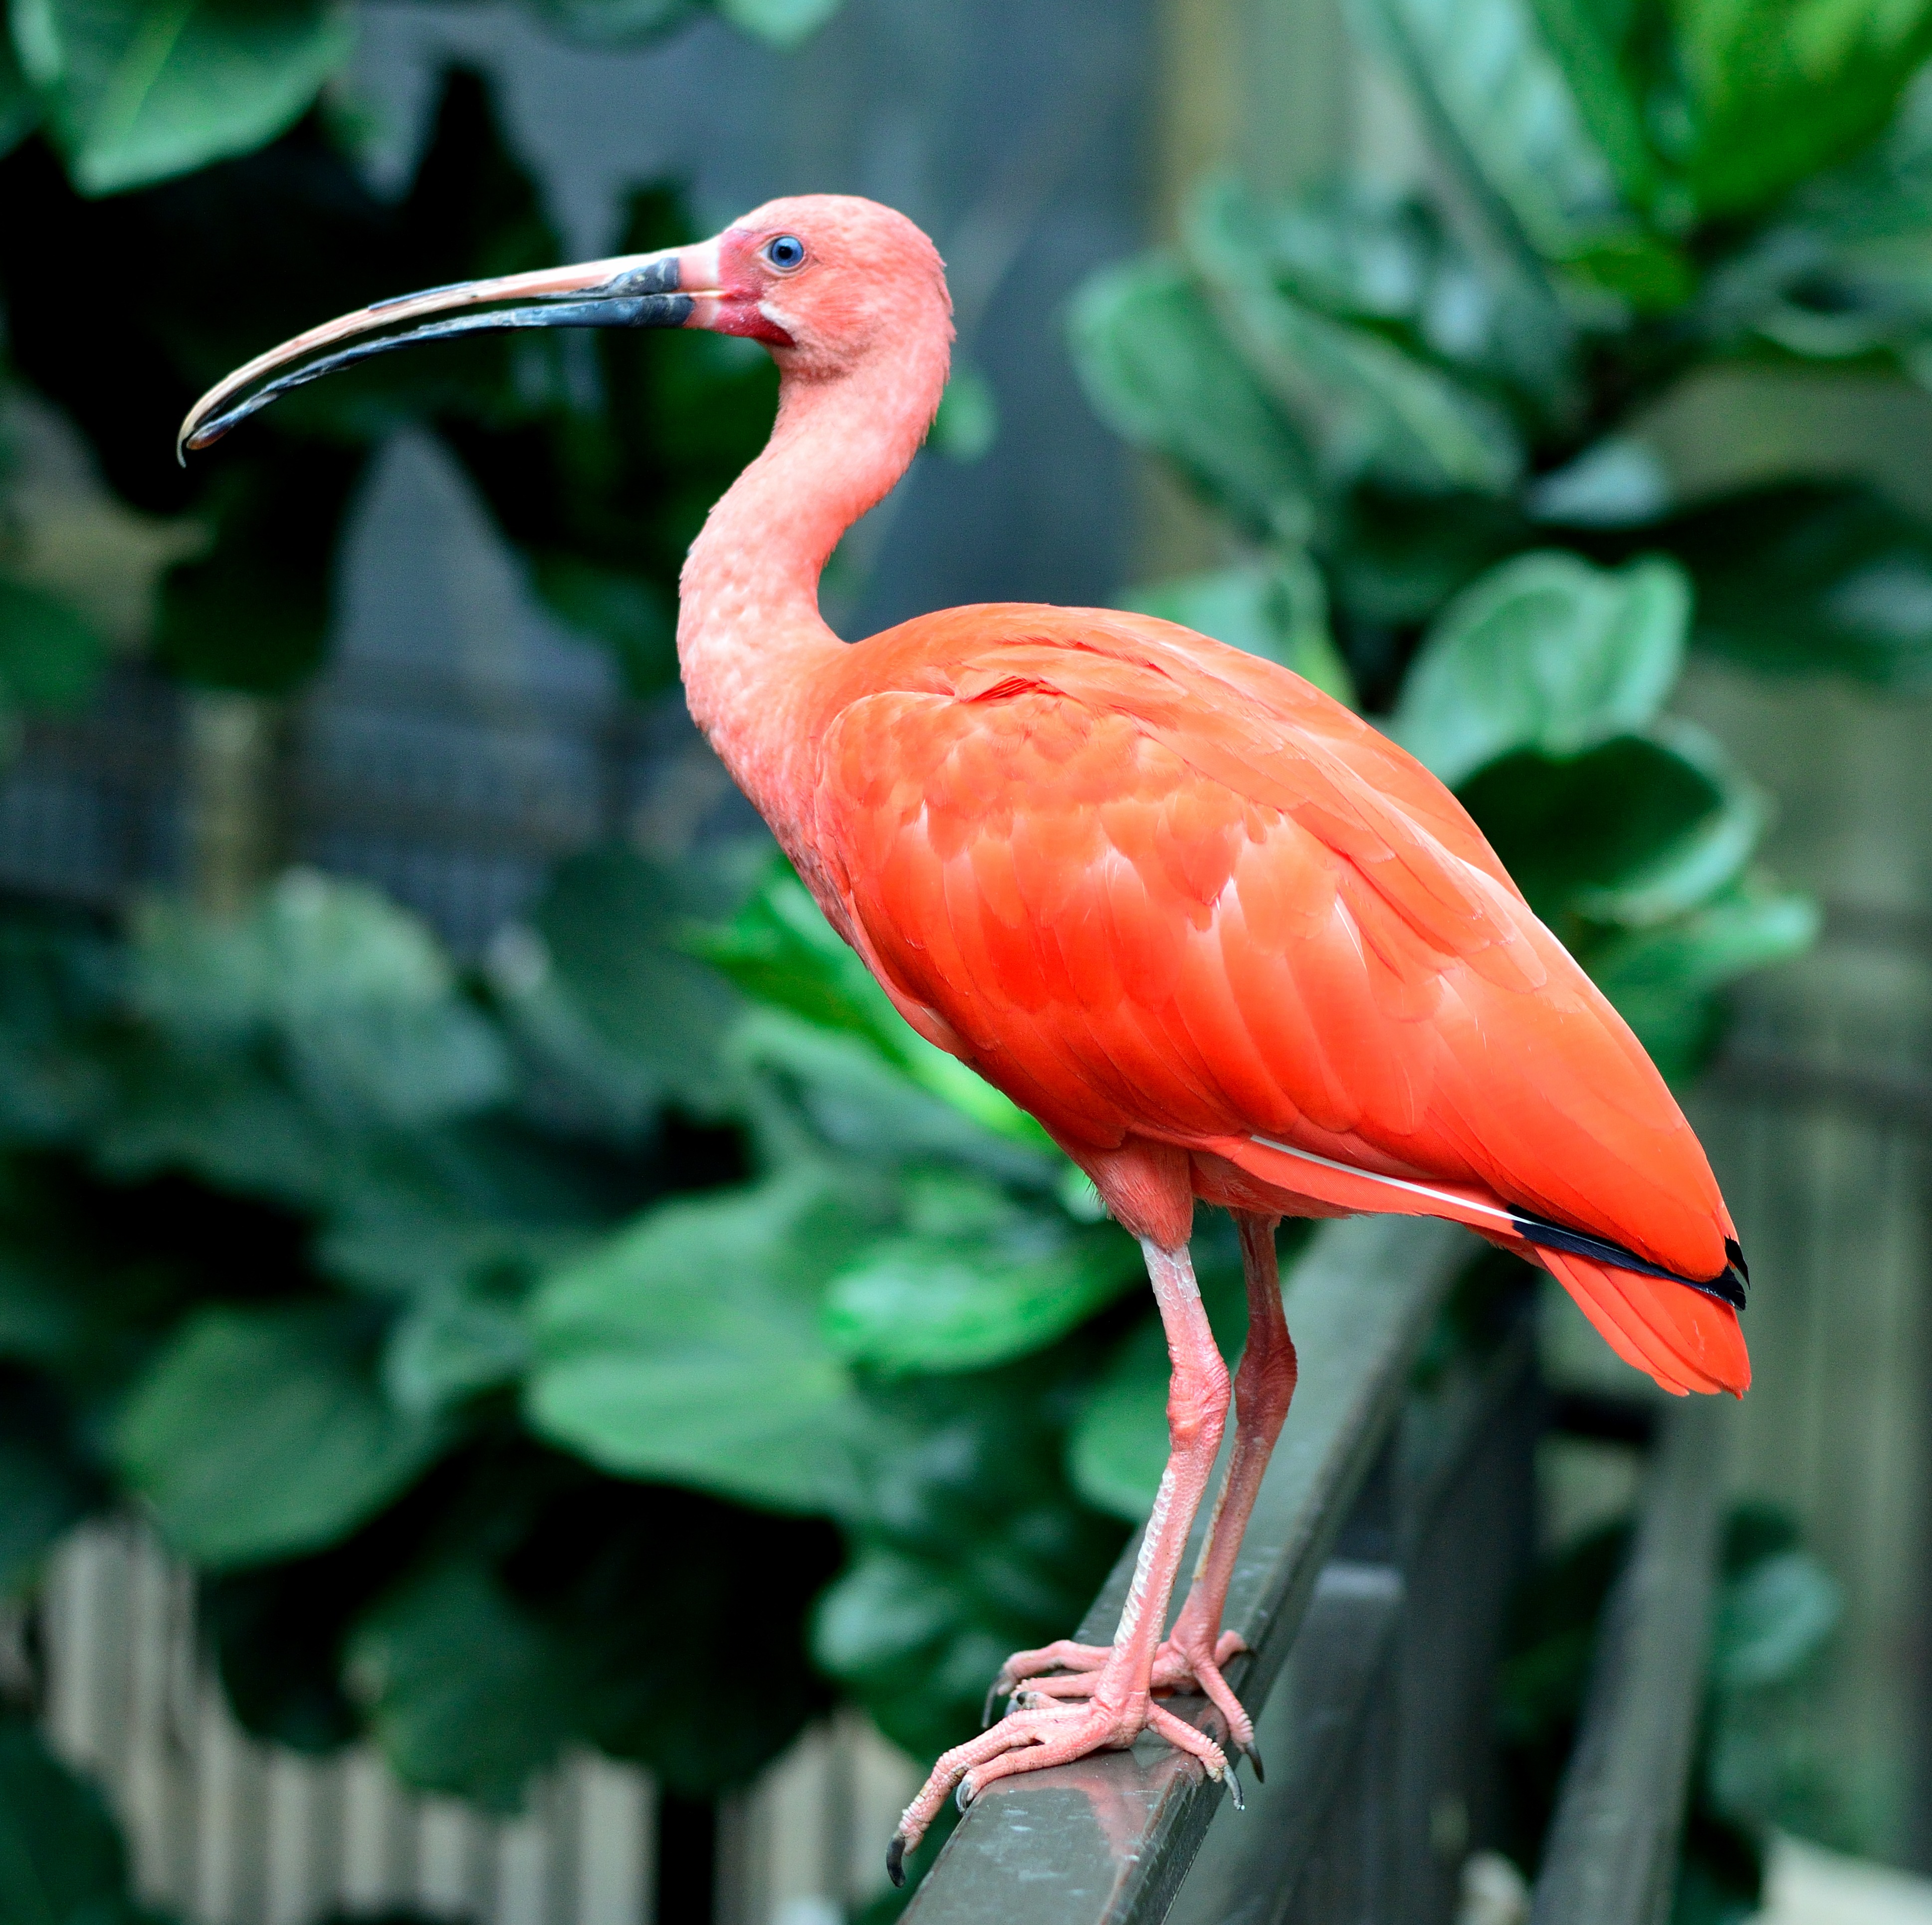
nature, outdoor, wilderness, bird, animal, fly, wildlife, wild, red, beak, mammal, freedom, feather, avian, fauna, majestic, flamingo, wings, vertebrate, creature, ibis, water bird, scarlet ibis